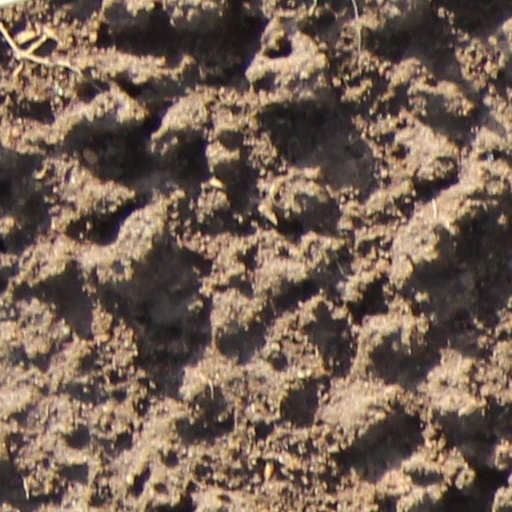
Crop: wheat